Foxfire Light

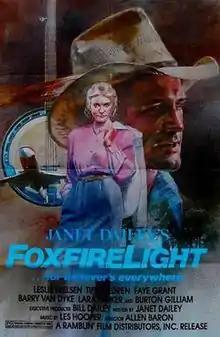
Film poster

Foxfire Light is a 1982 American romance drama film written by Janet Dailey and directed by Allen Baron. Starring Leslie Nielsen, Tippi Hedren, Faye Grant, Barry Van Dyke, and Lara Parker, it is based on a romantic novel by Janet Dailey, featuring the story of a young woman who starts a romance with a cowboy in the Ozarks.